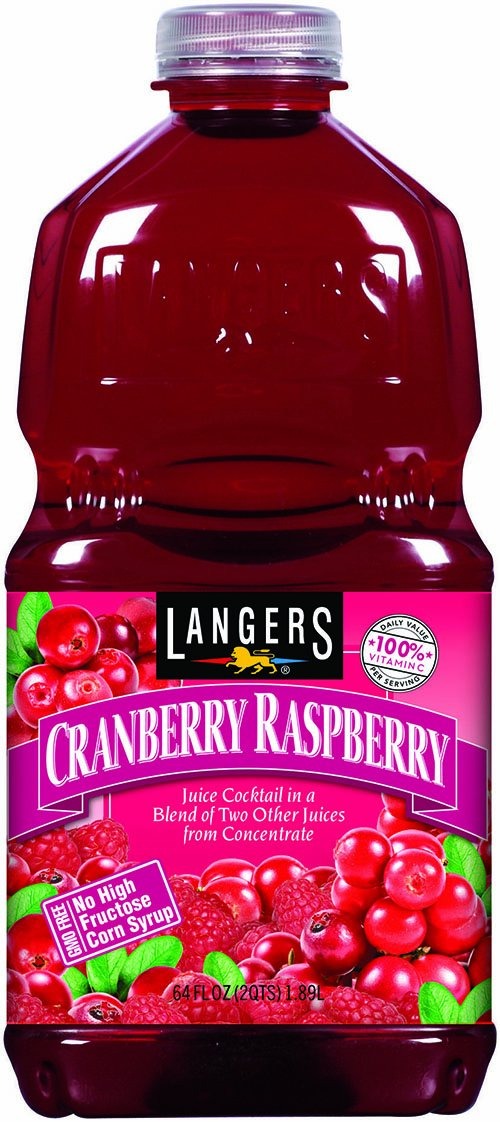
Item Name: Langers Juice Cocktail, Cranberry Raspberry, 64 Ounce (Pack of 8)
Bullet Point 1: No High Fructose Corn Syrup
Bullet Point 2: No Colors Added
Bullet Point 3: Gluten Free
Bullet Point 4: BPA Free Bottle
Bullet Point 5: Langers Juice - Family Owned since 1960
Value: 512.0
Unit: ounce

Price: 22.32